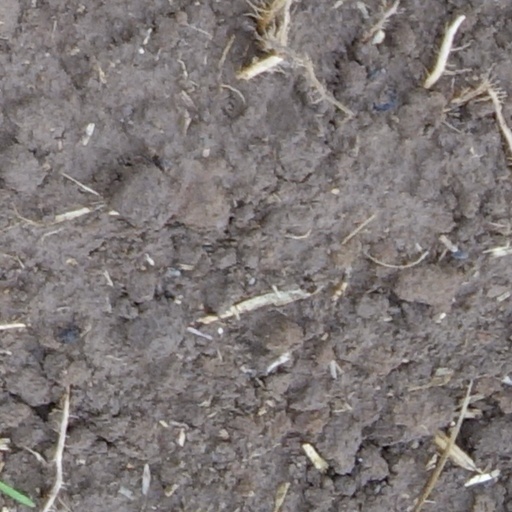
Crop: wheat